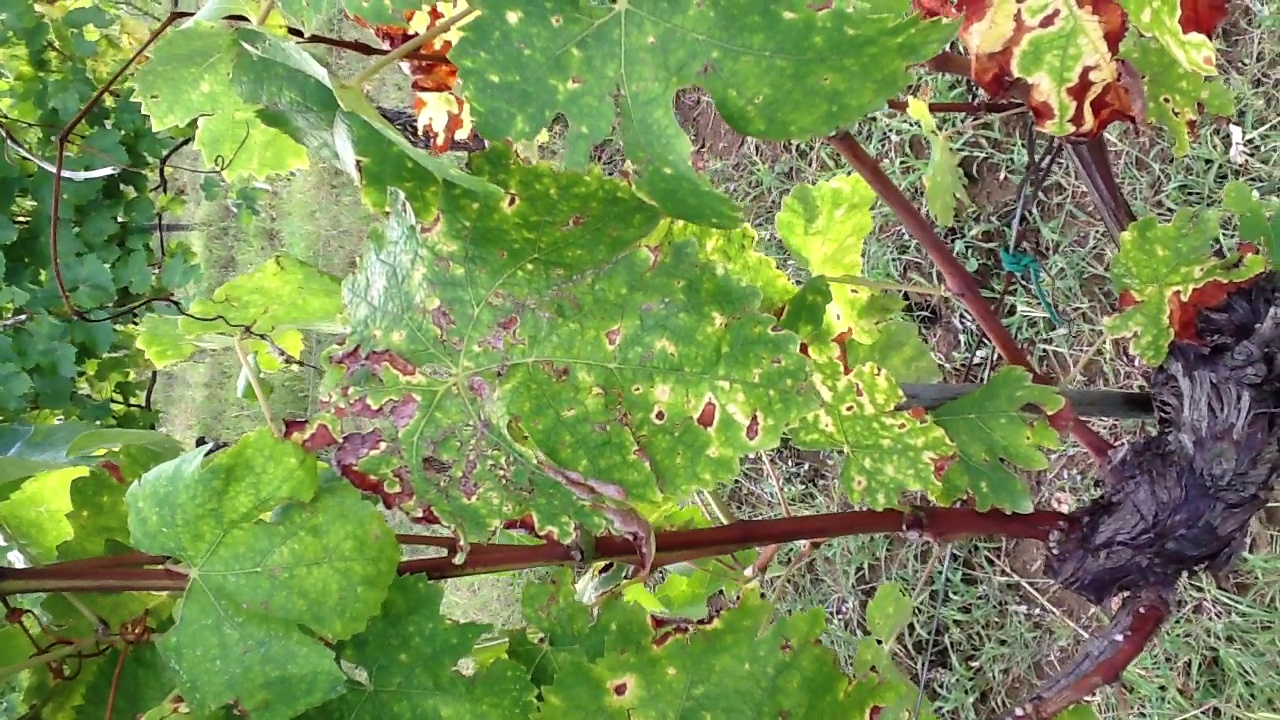
Label: esca